Whey cheese

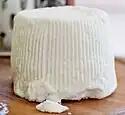
Ricotta, an Italian whey cheese

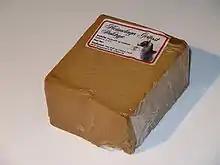
Geitost cheese is prepared using leftover whey

Whey cheese is a dairy product made of whey, the by-product of cheesemaking. After the production of most cheeses, about 50% of milk solids remain in the whey, including most of the lactose and lactalbumin. The production of whey cheese allows cheesemakers to use the remaining whey, instead of discarding it as a waste product.